Ian Willmore

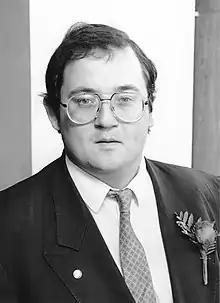
Portrait of Ian Willmore UK activist and campaigner

Ian Willmore (5 November 1958 – 7 April 2020), was a British activist who played a leading role in defending the independence of the civil service in the 1980s. He also campaigned for legislation to ban smoking in public places and standardised packaging of tobacco products.